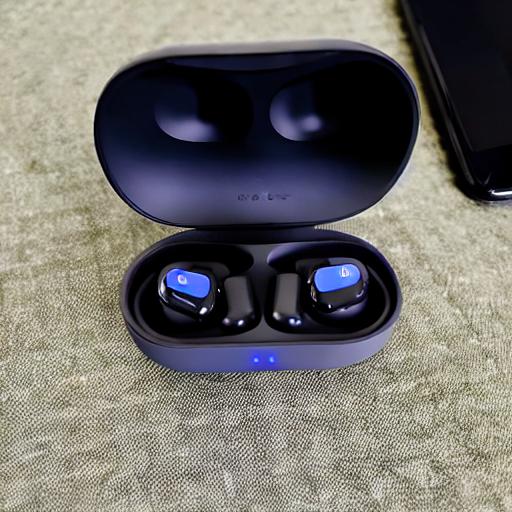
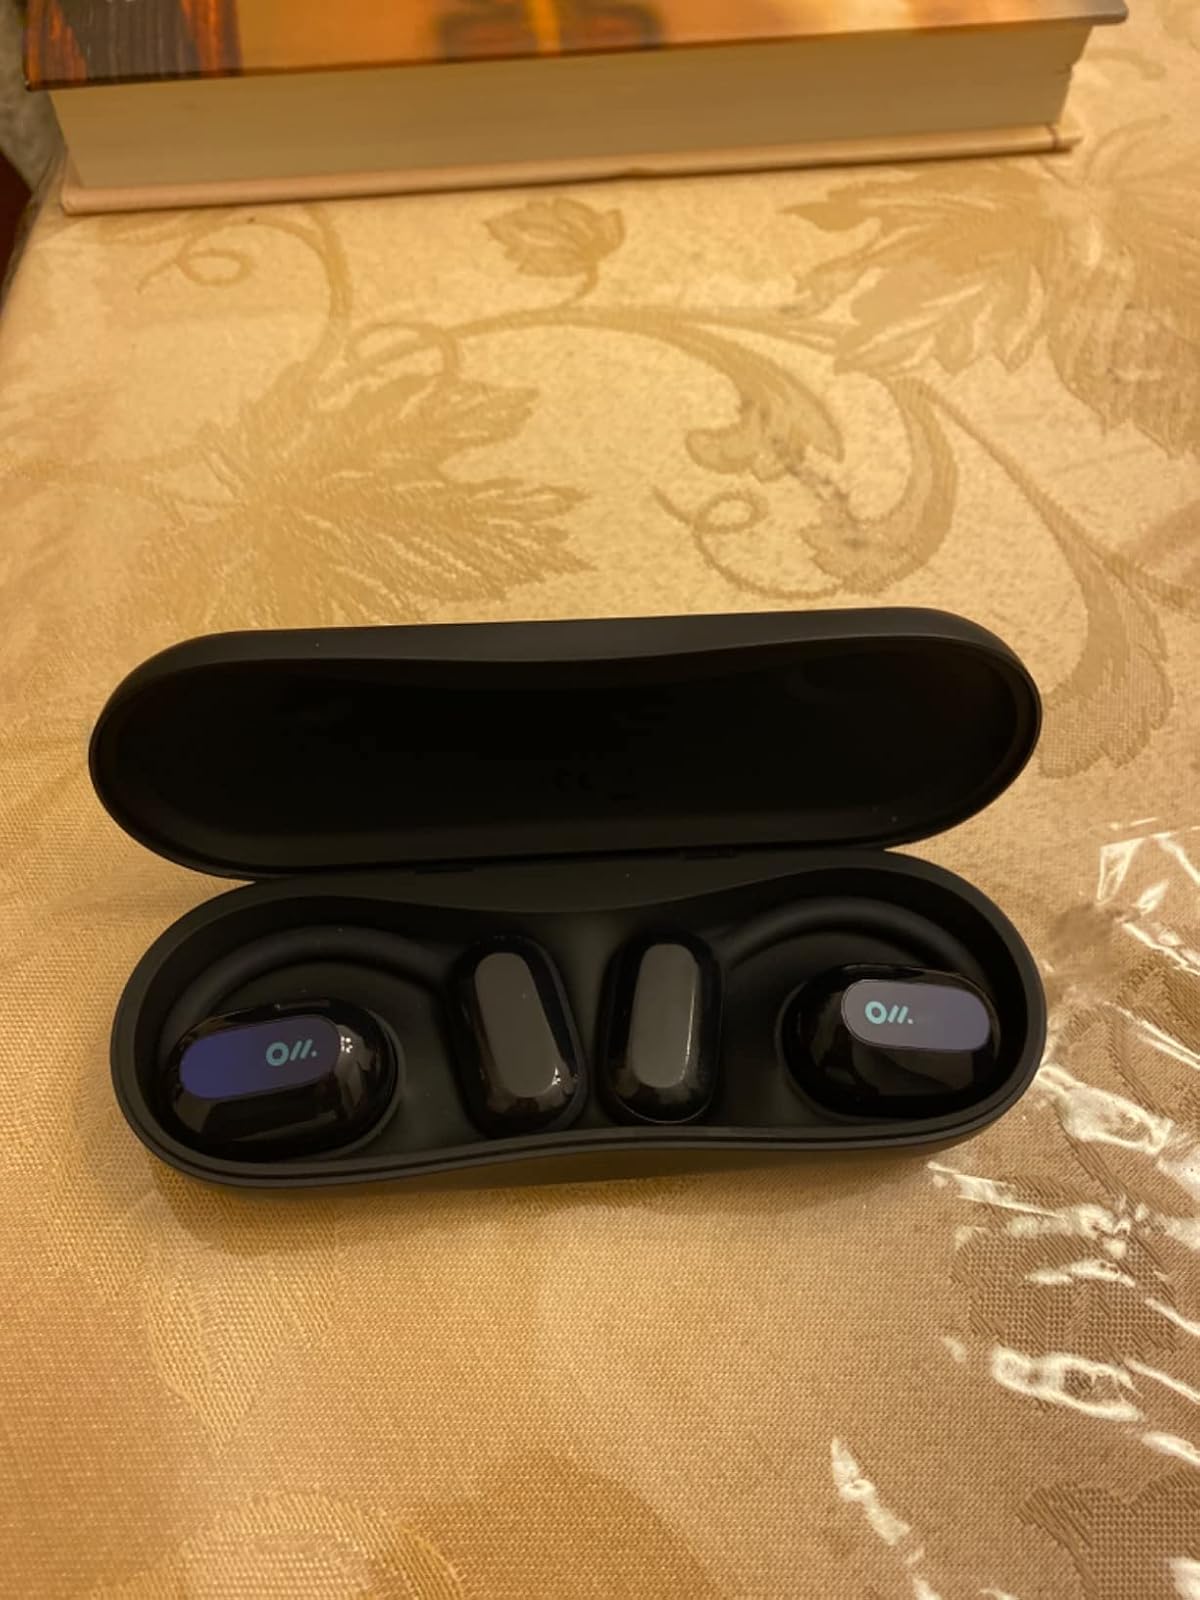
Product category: earbuds
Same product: no